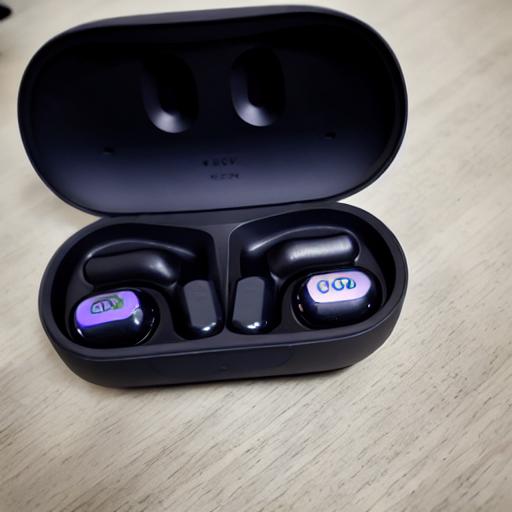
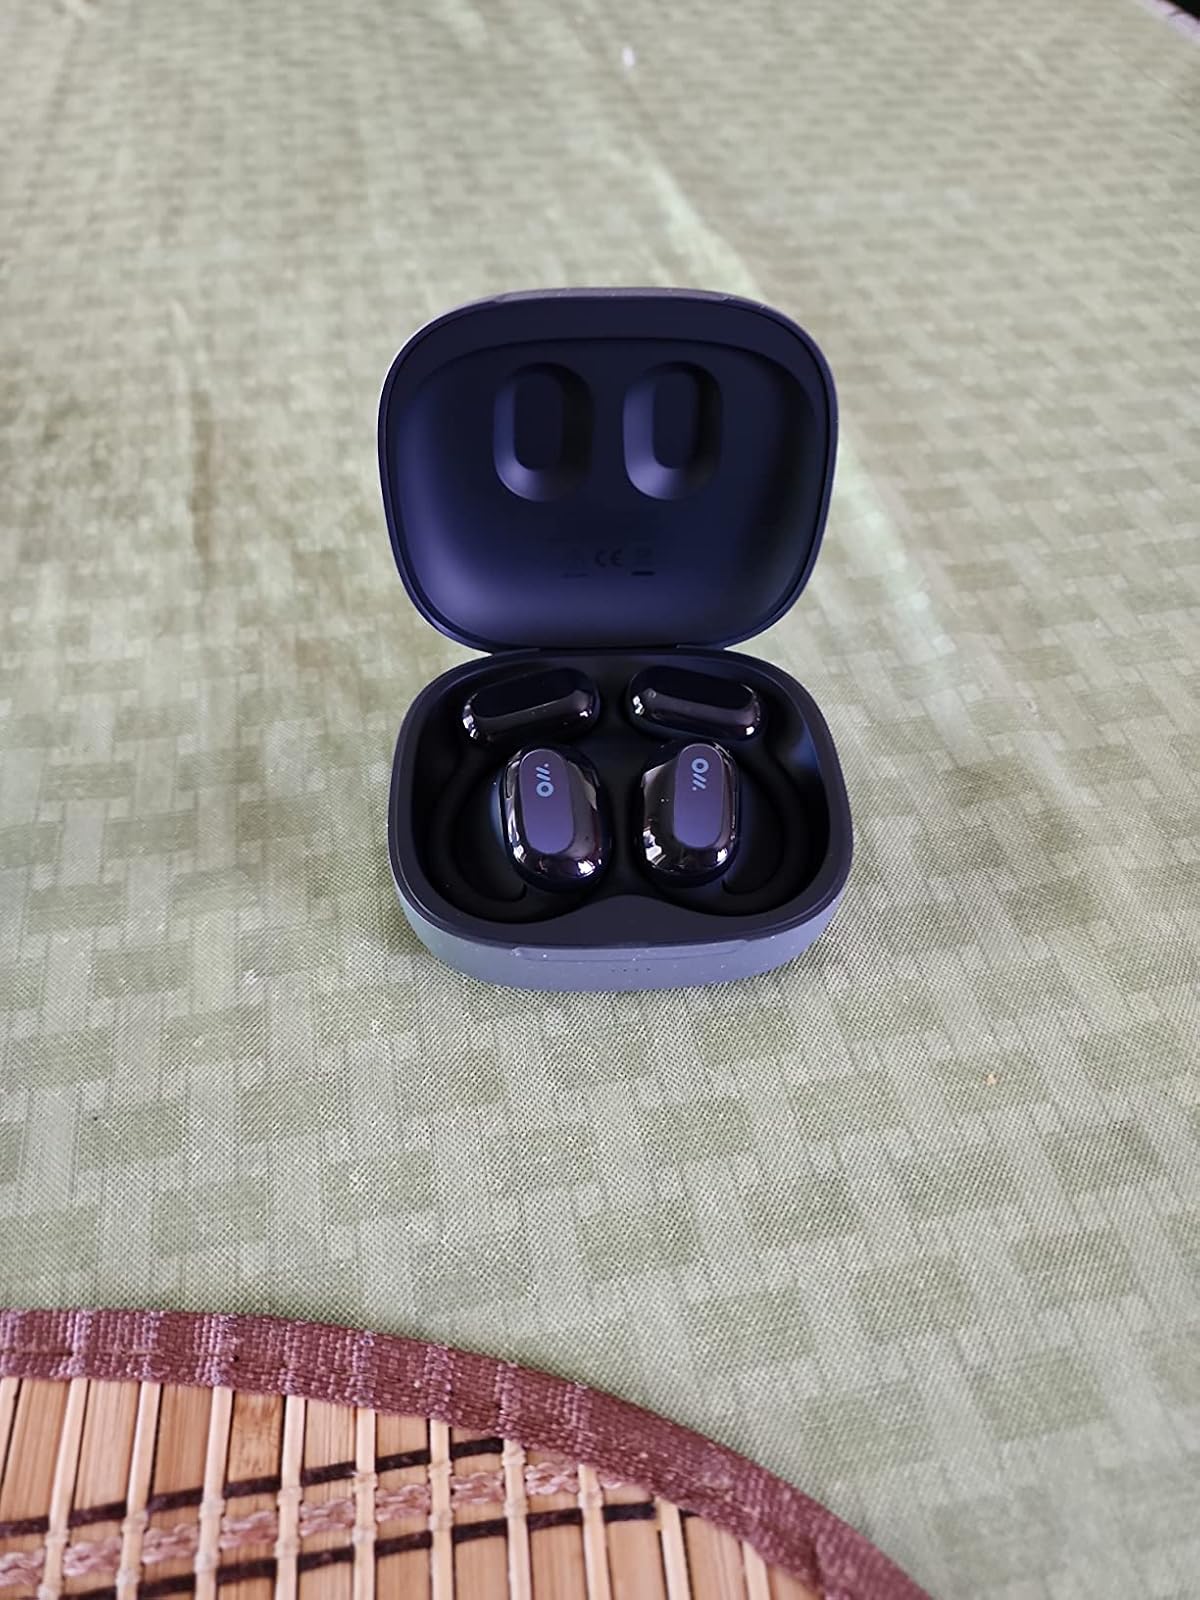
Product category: earbuds
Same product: no